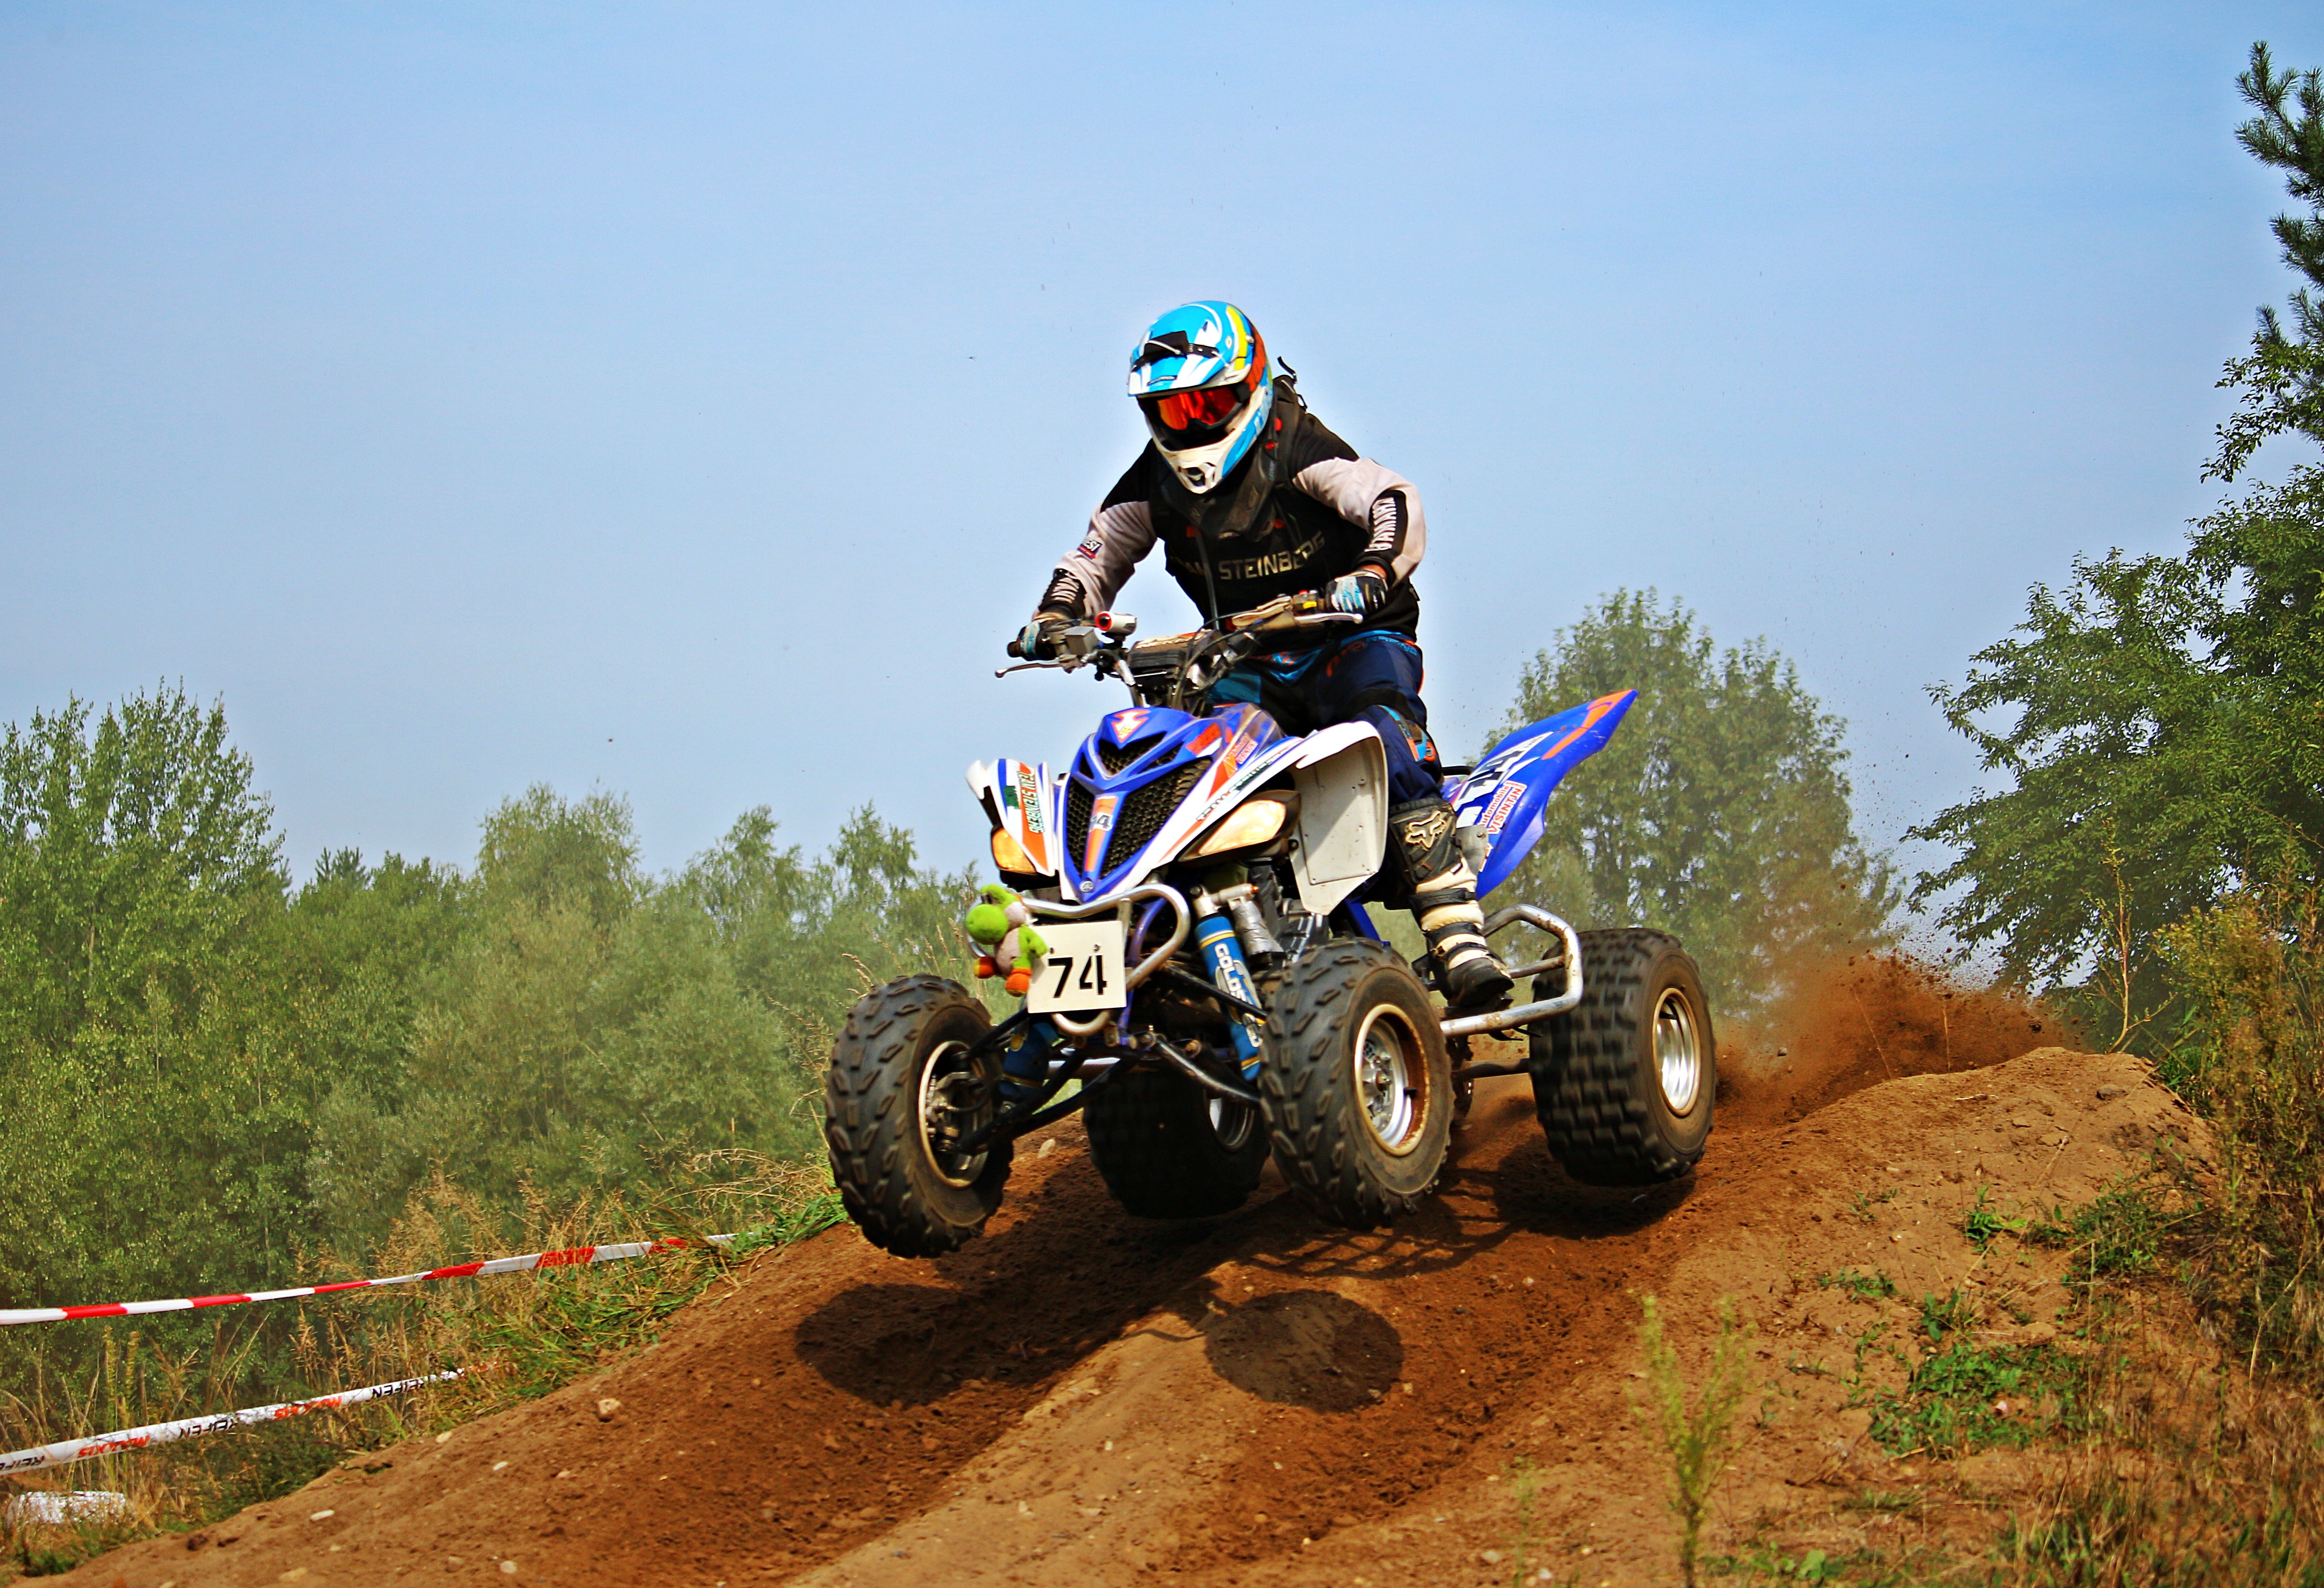
vehicle, slope, motorcycle, motocross, soil, cross, extreme sport, race, sports, racing, quad, motorsport, atv, enduro, freestyle motocross, motocross ride, motorcycling, all terrain vehicle, motorcycle racing, off roading, endurocross